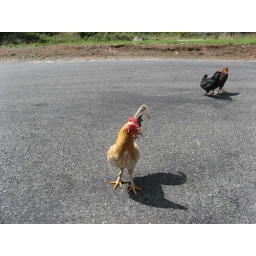
We stopped at a road side spot and these wild chickens were running around begging for food